Chocolate Aguila

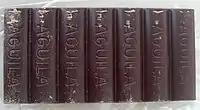
Chocolate Aguila bar

, "Aguila" sells a wide range of chocolate-based products. Apart from its classic bar, Arcor commercialises chips, syrup, alfajores, bonbons, ice creams, and candies.